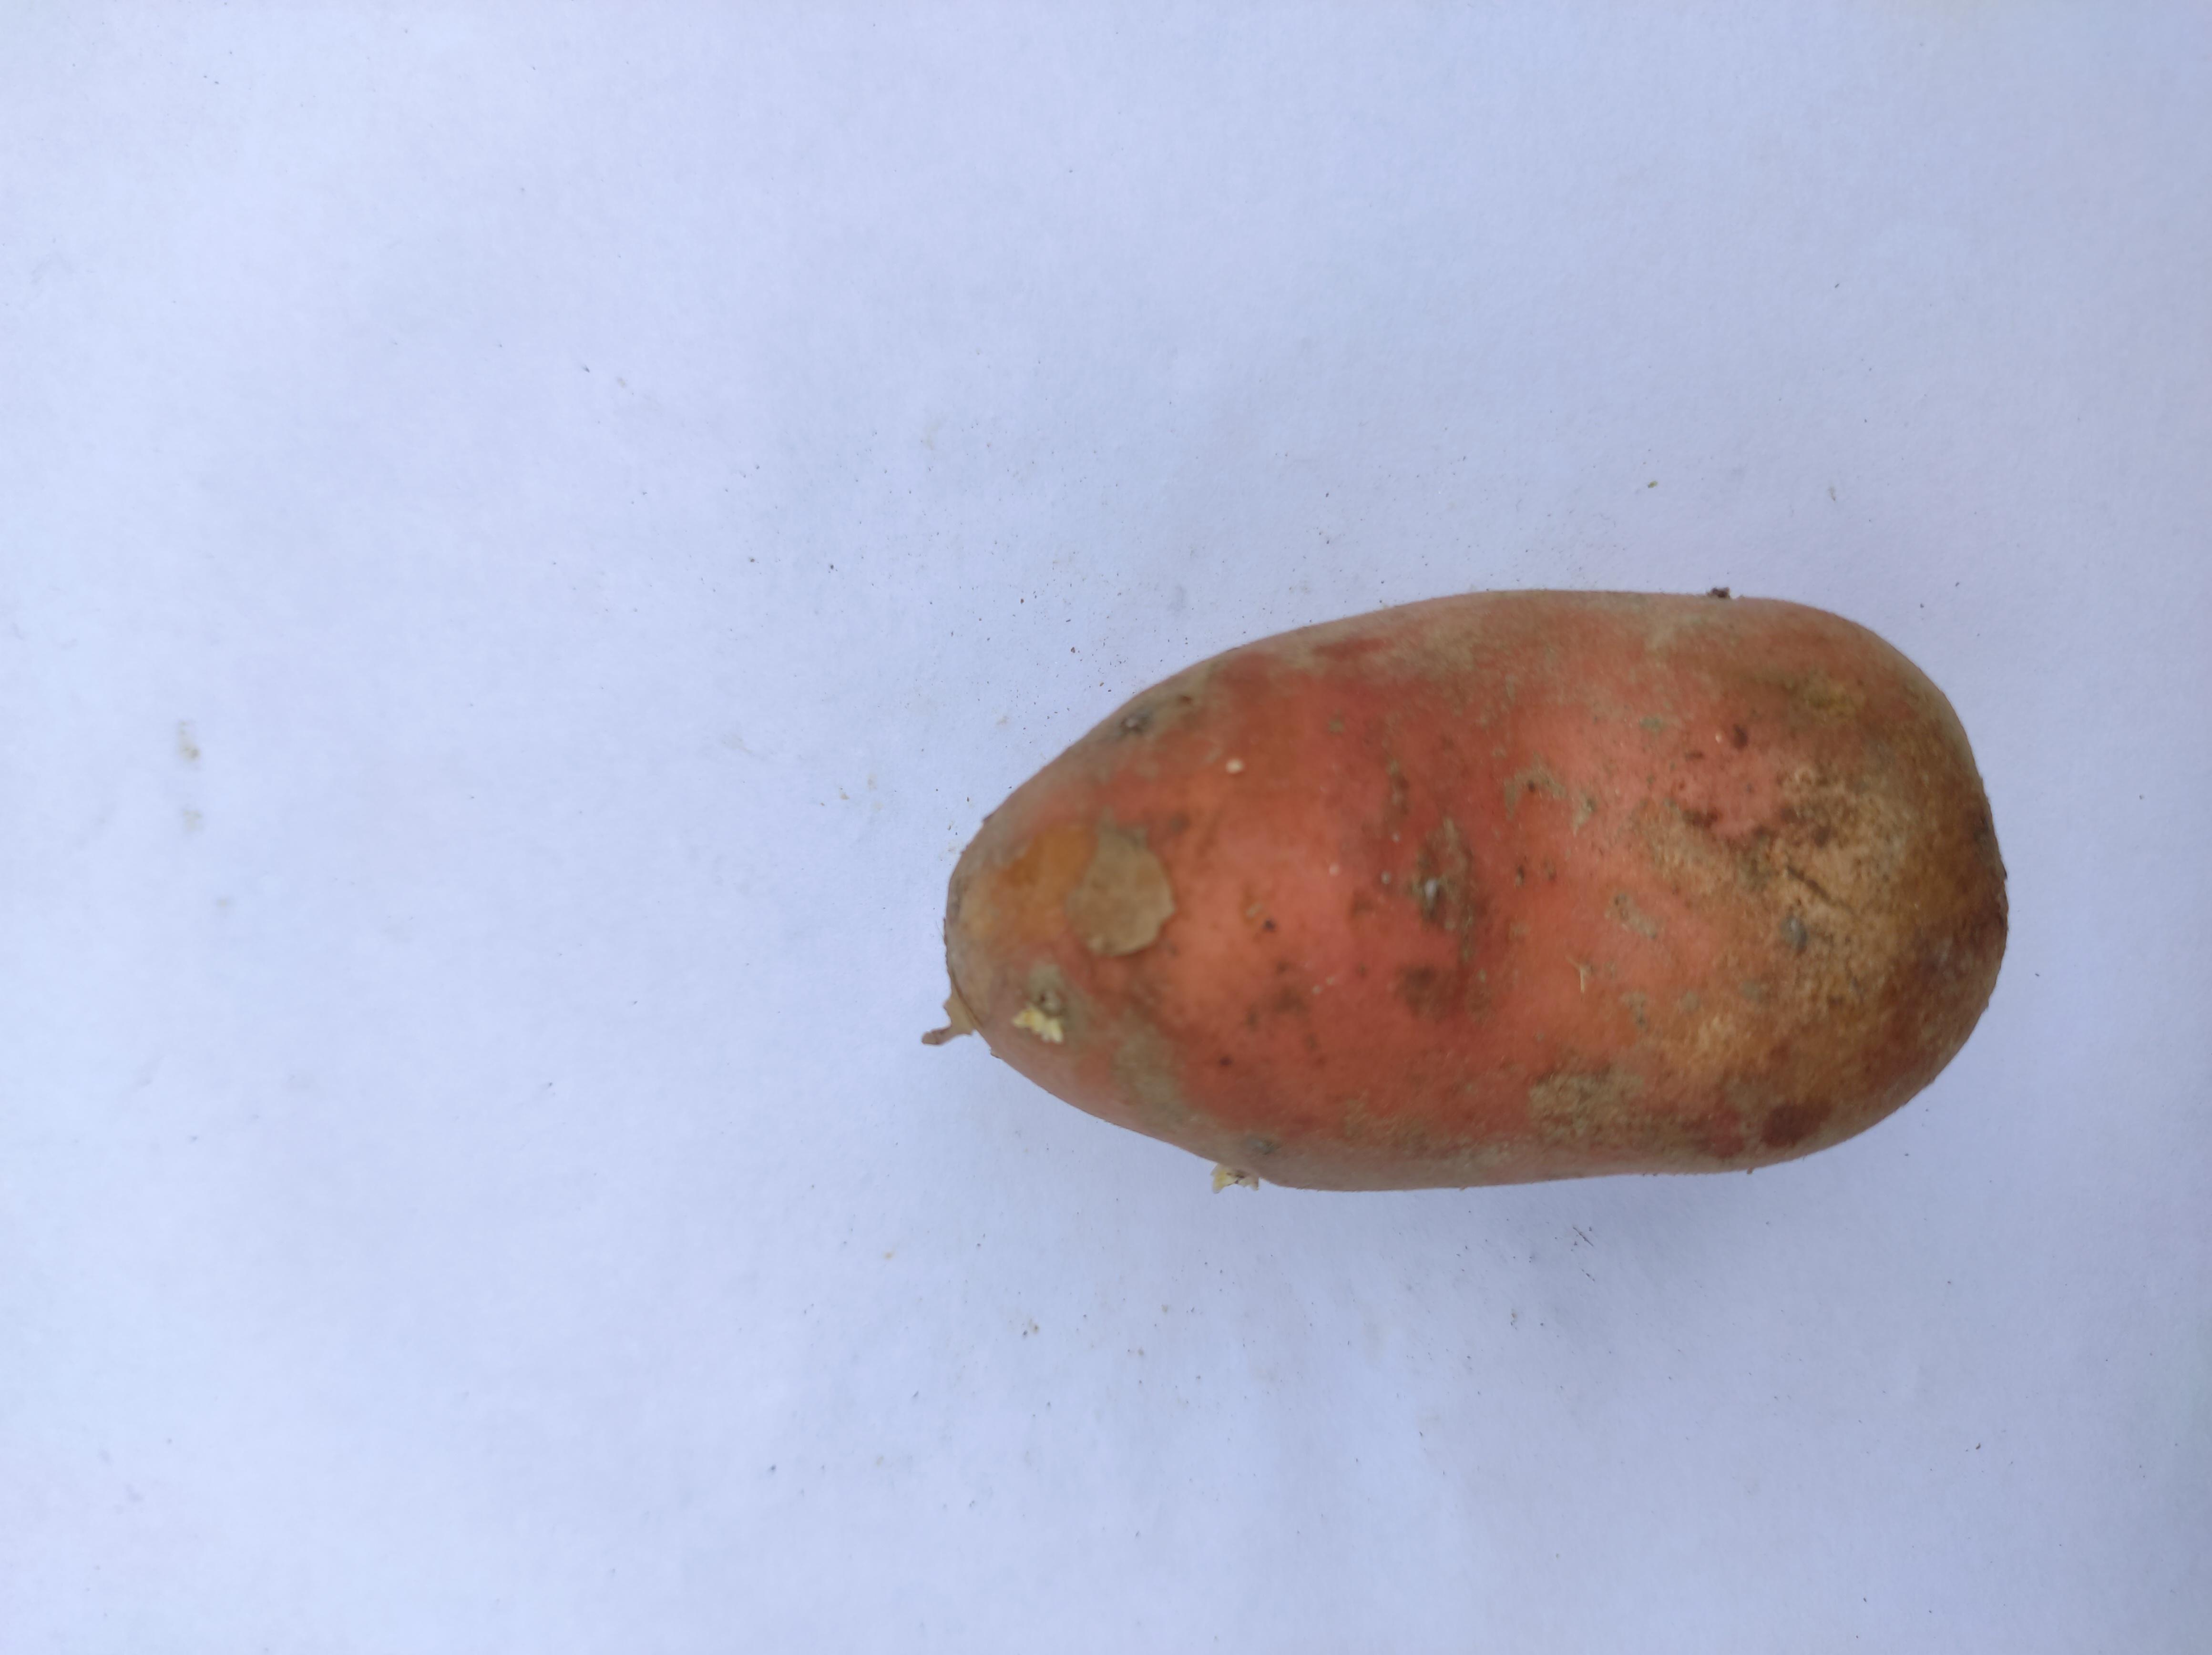
Label: Potato